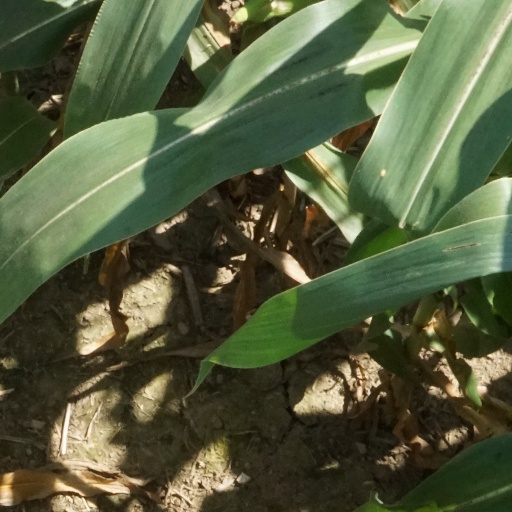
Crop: maize; corn